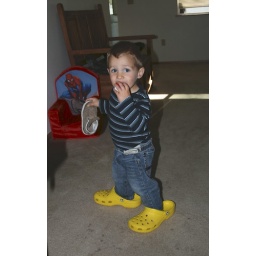
Bryce in yellow shoes